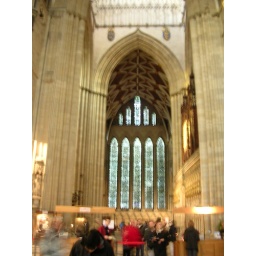
This is one of the huge stained glass windows in York Minster.